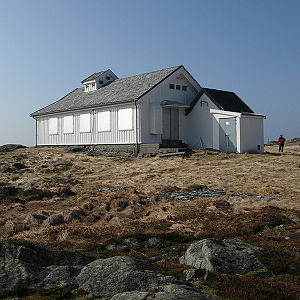
Rundemanen / Bergen radio
Rundemanen Radio blev færdigrestaureret i 2011.
Rundemanen er et af Bergens syv fjelde. Fjeldtoppen er en del af det samme bjergmassiv som Ulriken og Fløyen, men er ikke let synlig fra Bergen centrum og bliver af enkelte ikke regnet som et af Bergens Byfjelde – til fordel for Askøyfjeldet på Askøy. Der går en grusvej op til Rundemanen via Fløyen i forbindelse med Televerkets bygninger. Der blev opsat en mast i 1978, men den blev ikke stående så længe. I dag er der placeret en 106 meter høj mast på toppen som blev rejst i 1990. Vandreturen over Vidden kan passere Rundemanen. Der går også en cykelsti ned til Tarlebødammen og videre ned til Svartdiket.